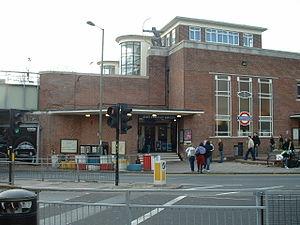
East Finchley est une station du métro de Londres.